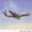
Label: airplane